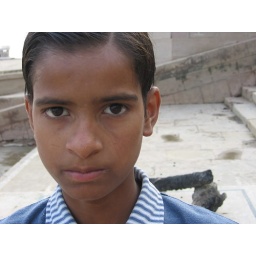
boy in blue